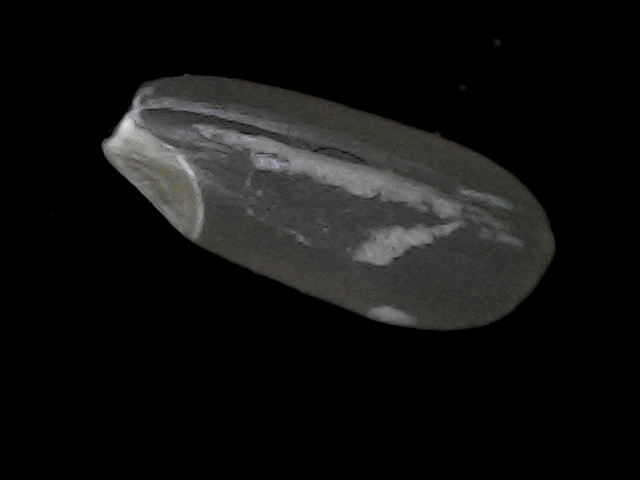
Rice variety: BD95